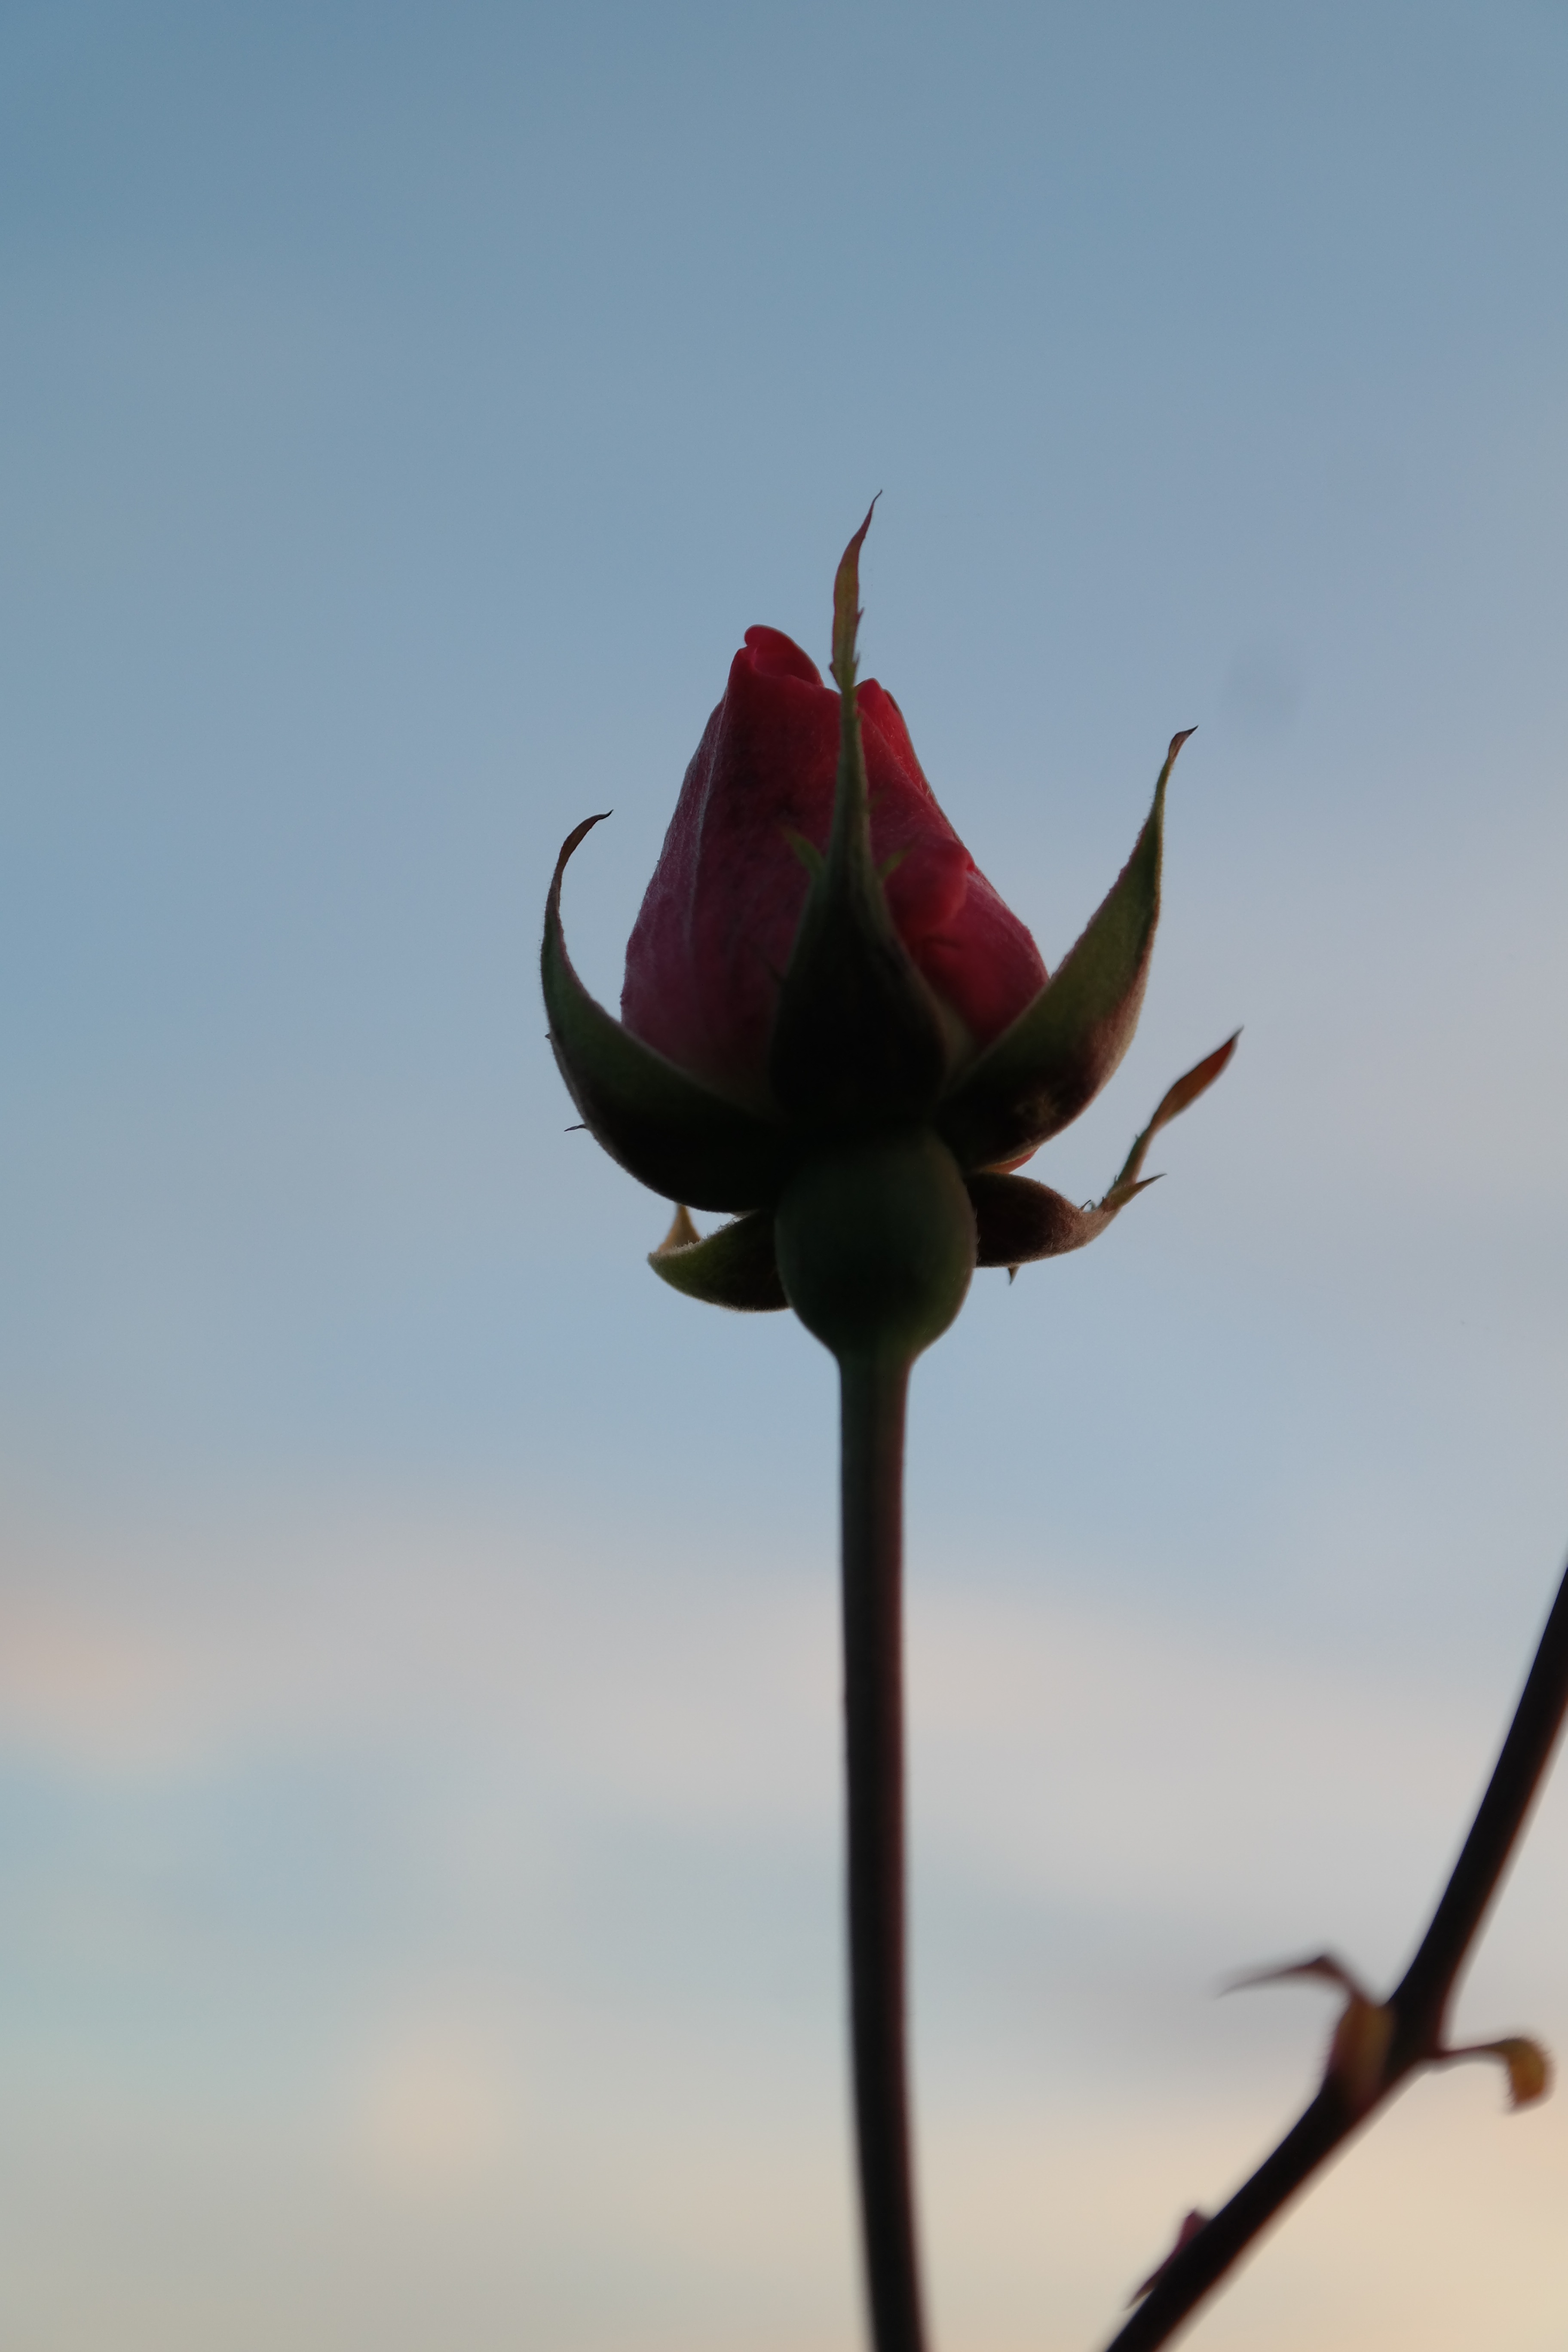
nature, blossom, plant, leaf, flower, petal, bloom, rose, red, botany, lonely, pink, flora, close up, macro photography, flowering plant, plant stem, land plant